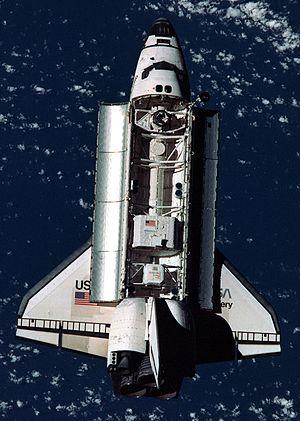
STS-91 est une mission de la navette spatiale Discovery et la neuvième du programme russo-américain Shuttle-Mir.
Le spectromètre magnétique Alpha ou AMS-02 est une expérience de physique des particules installée à bord de la Station spatiale internationale depuis 2011. Il rassemble autour d'un aimant de grande puissance un ensemble de détecteurs qui doivent permettre de caractériser les particules et antiparticules du rayonnement cosmique. En accumulant les observations sur la durée, cette expérience pourrait apporter des éléments de réponse à des questions fondamentales soulevées ces dernières années par la physique, telles que la nature de la matière noire et l'abondance de l'antimatière dans notre Univers. Le recueil des données est planifié sur toute la durée de vie de la Station spatiale internationale mais les premiers résultats publiés en avril 2013 semblent confirmer les théories les plus courantes relatives à l'existence de la matière noire.